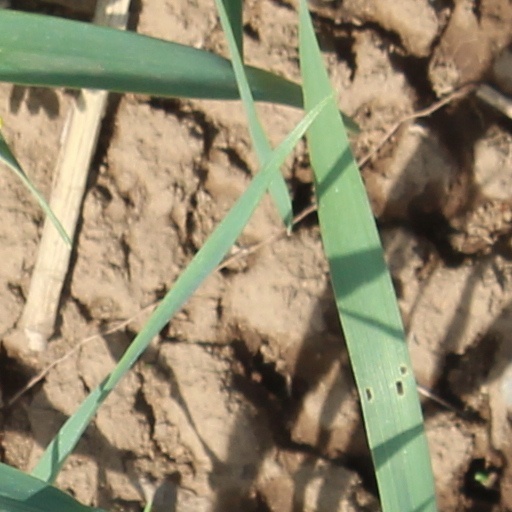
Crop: wheat